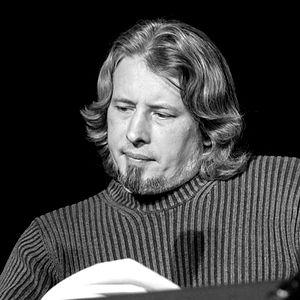
Vladimir Gueorguievitch Sorokine, né le 7 août 1955 à Moscou, est un écrivain russe. Ingénieur, illustrateur, il a commencé à écrire en 1977. C'est un romancier postmoderne, décrivant le totalitarisme sous une forme allégorique. Il a reçu le prix Andreï Biély.